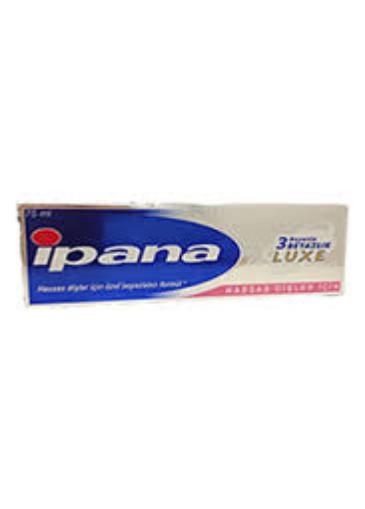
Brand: Ipana
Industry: Necessities